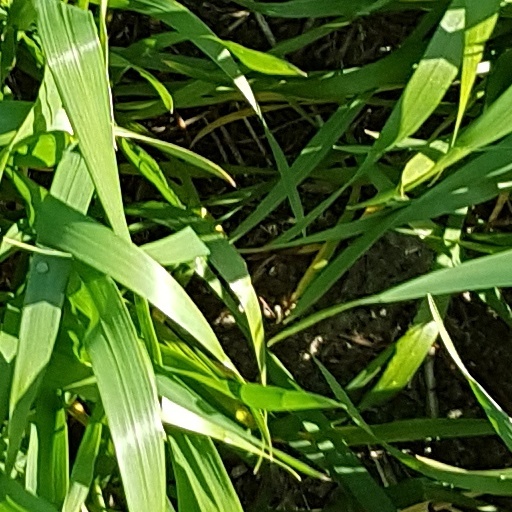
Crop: wheat